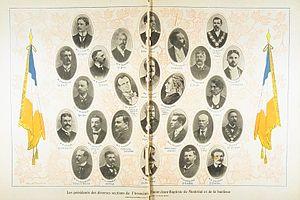
Voici la liste des présidents de la Société Saint-Jean-Baptiste de Montréal.
La Société Saint-Jean-Baptiste de Montréal est une organisation québécoise fondée par le journaliste Ludger Duvernay le 8 mars 1834, sous le nom initial de l'Association « Aide-toi et le ciel t'aidera ».